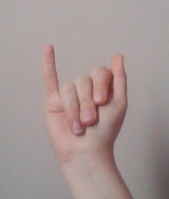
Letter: meem